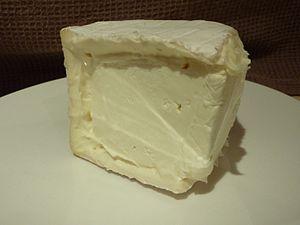
Photo d'une tranche de Délice d'Argental, un fromage français Español: Foto de Délice d'Argental, un queso francés
Le Délice d'Argental est un fromage français.